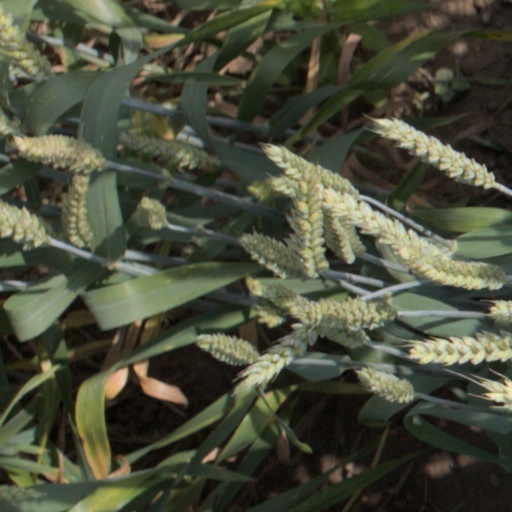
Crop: wheat